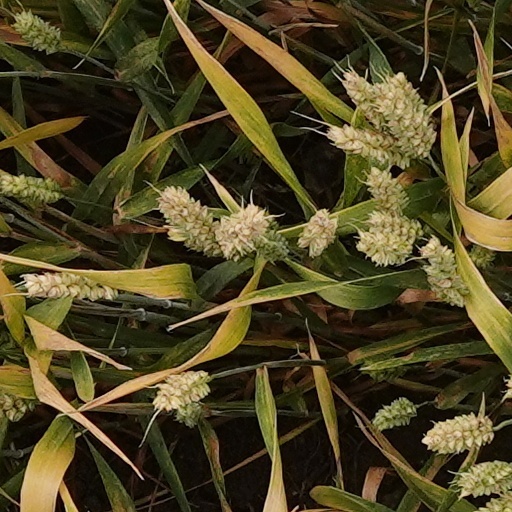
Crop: wheat